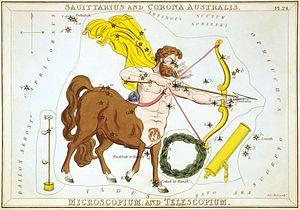
Urania's Mirror; or, a view of the Heavens est un ensemble de 32 cartes astronomiques publié en novembre 1824. Contenant des illustrations basées sur A Celestial Atlas d'Alexander Jamieson, les cartes avaient également des trous pour permettre de voir une représentation des étoiles de la constellation devant une lumière. Gravées par Sidney Hall, elles ont été identifiées comme le travail du révérend Richard Rouse Bloxam, un maître assistant à la Rugby School, bien qu'il ait été dit que ce soit le travail « d'une dame ».